Sexism

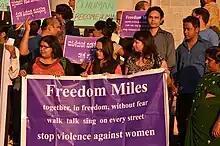
People in Bangalore, India, demanding justice for a student gang-raped in Delhi in 2012

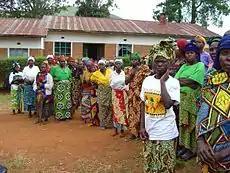
Meeting of victims of sexual violence in the Democratic Republic of the Congo

Feminists argue that clothing and footwear fashion have been oppressive to women, restricting their movements, increasing their vulnerability, and endangering their health. Using thin models in the fashion industry has encouraged the development of bulimia and anorexia nervosa, as well as locking female consumers into false feminine identities.